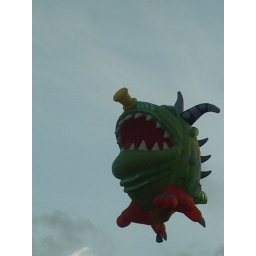
spotted in the sky above ashton, bristol